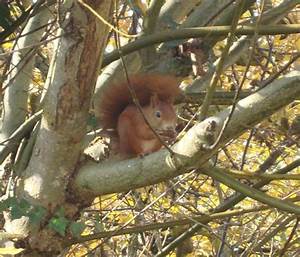
Label: scoiattolo